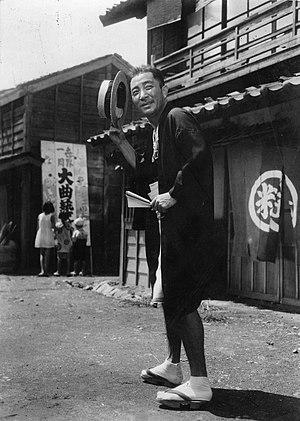
Ōshō, le joueur d'échecs est un film japonais écrit et réalisé par Daisuke Itō sorti en 1948 et dont le scénario est basé sur un roman d'Hideji Hōjō.
Daisuke Itō, né le 12 octobre 1898 et mort le 19 juillet 1981, est un réalisateur et scénariste japonais qui a joué un rôle déterminant dans le développement des formes modernes jidai-geki et chanbara du cinéma japonais.
Tsumasaburō Bandō, né le 12 décembre 1901 et mort le 7 juillet 1953, est un acteur japonais, actif au cinéma et dans le théâtre kabuki. Il apparaît le plus souvent dans des films de chanbara.